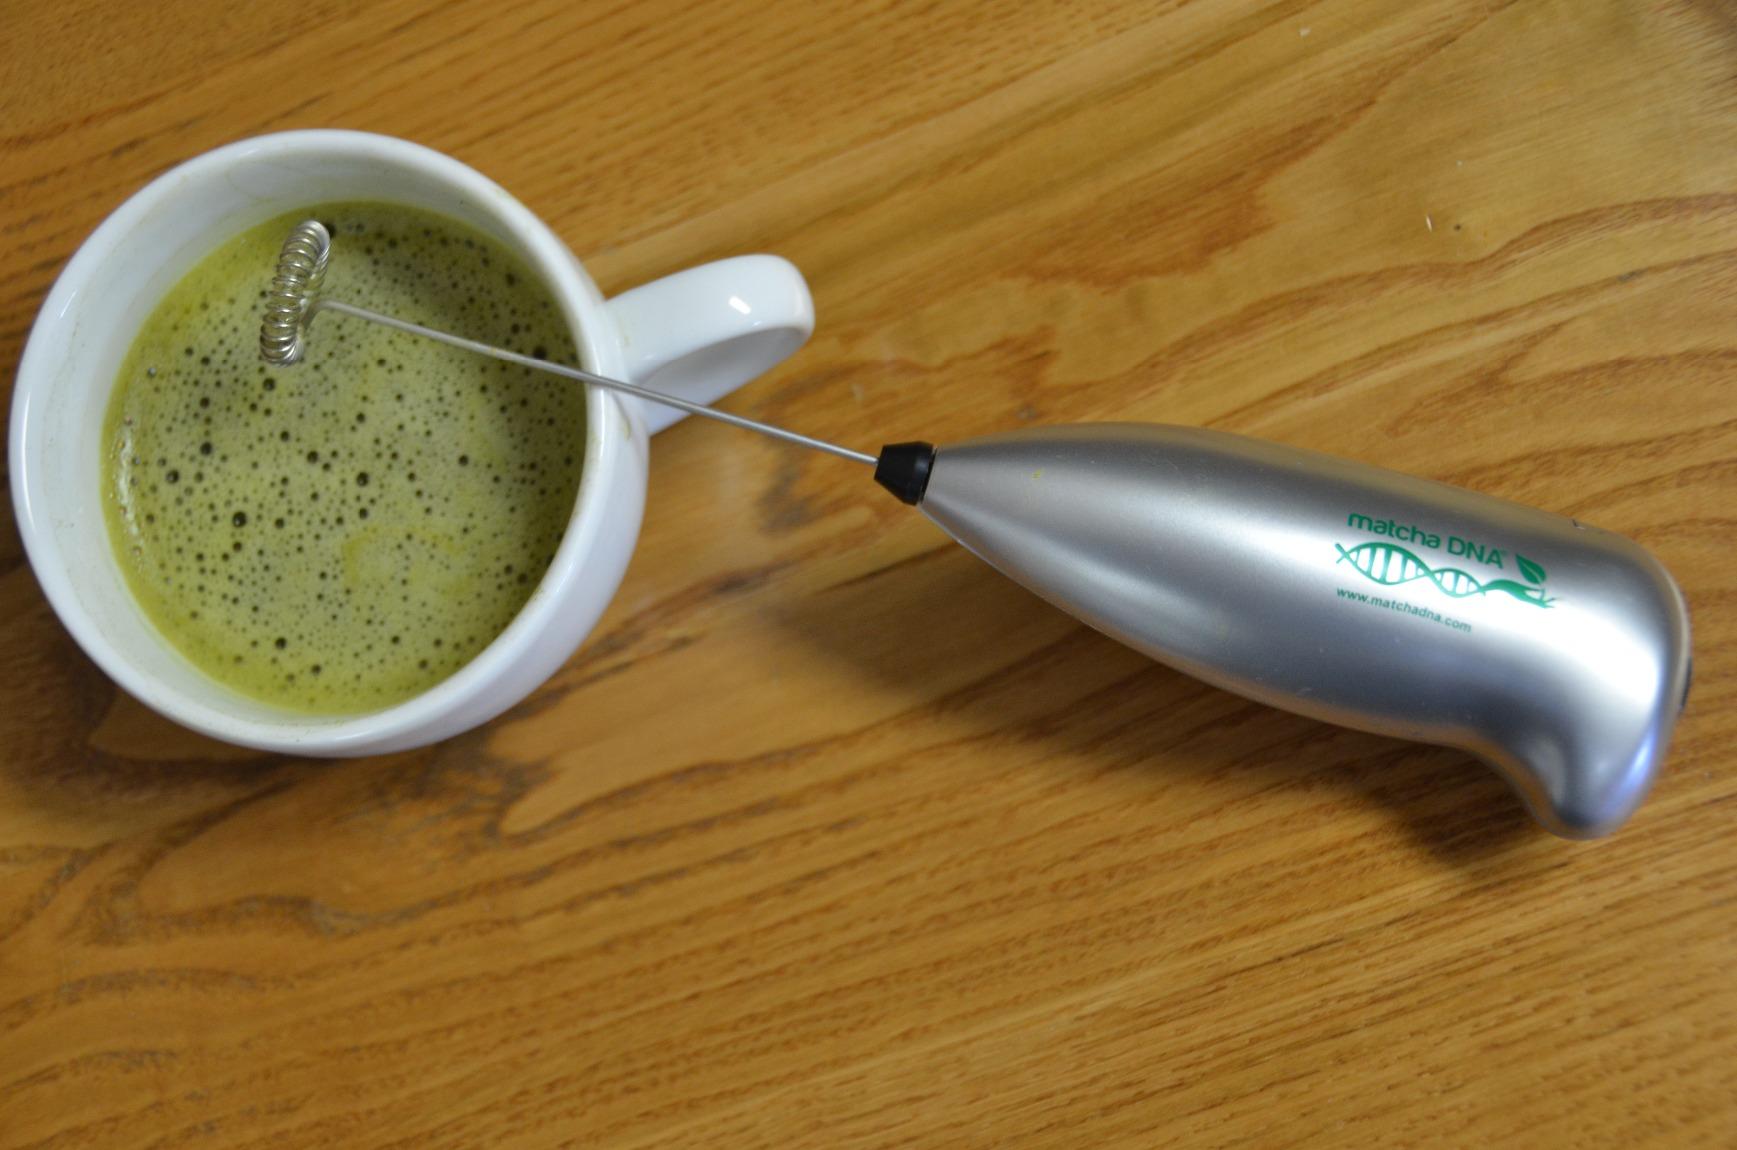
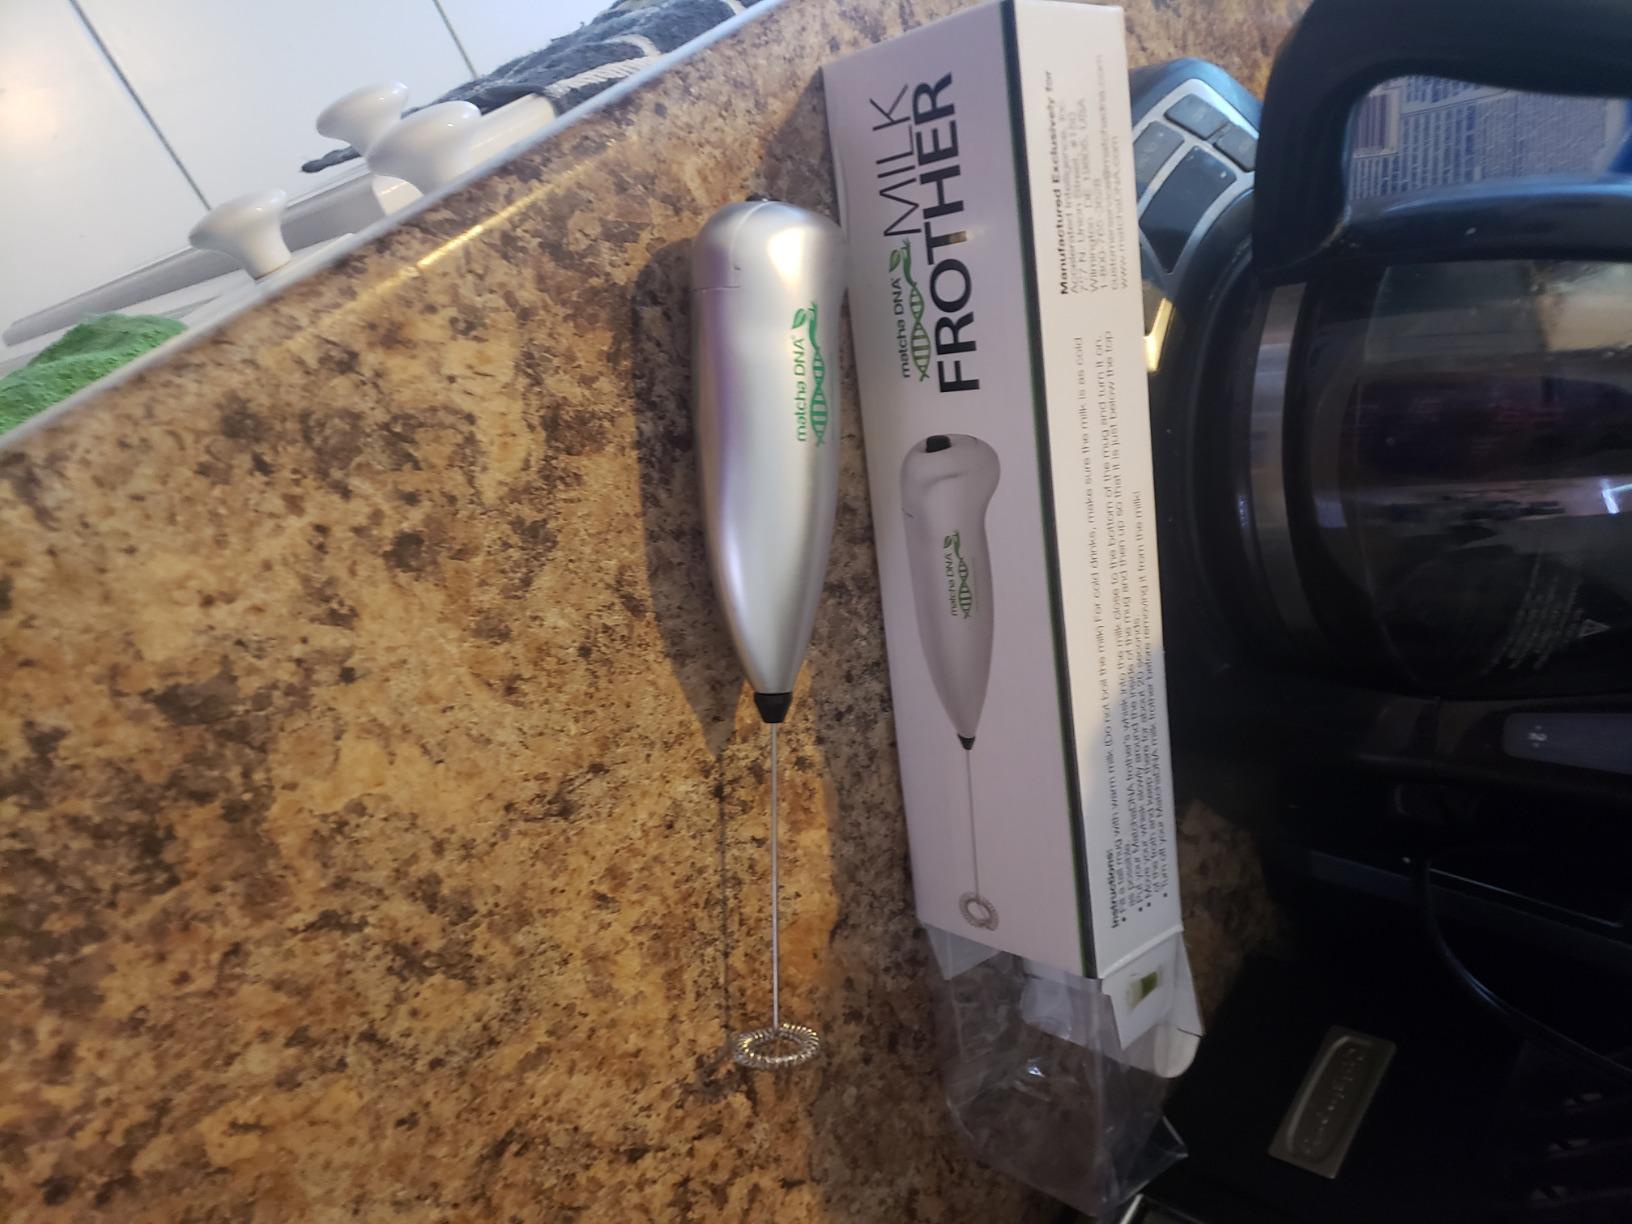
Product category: items_mixer
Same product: yes